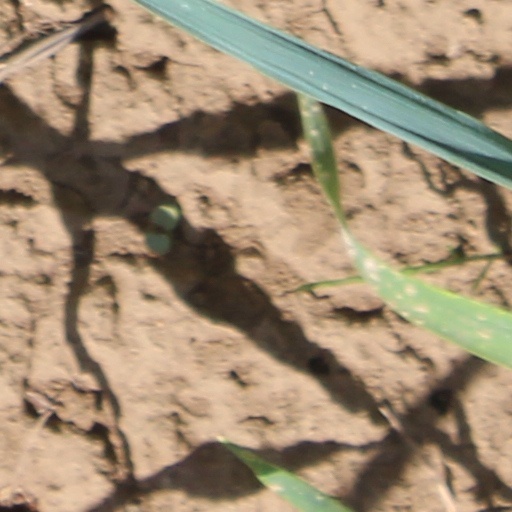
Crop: wheat